Girvan (Old) railway station

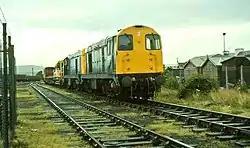
Girvan goods station in 1985.

The original Girvan terminus station was situated adjacent to the goods station that was established at the site. It was opened by the Maybole and Girvan Railway with only one short platform in 1860 and was retained as a goods station in 1877 by the Glasgow and South Western Railway who took over the running of the line to Stranraer. The Girvan New station was further from the town and this was not popular with passengers and it appears that trains called at either station for a short period of time. Girvan Old Station closed to regular passenger traffic on 1 April 1893 and the goods station remained in use. Another source states that Girvan New station at first only catered for the workings continuing south to Stranraer.